Cary Grant

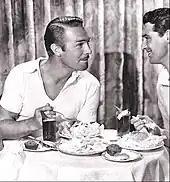
Randolph Scott "(left)" and Grant in 1933 (from "Modern Screen" promotional feature)

In 1959, Grant starred in the Hitchcock-directed film "North by Northwest", playing an advertising executive who becomes embroiled in a case of mistaken identity. Like "Indiscreet", it was warmly received by the critics and was a major commercial success,